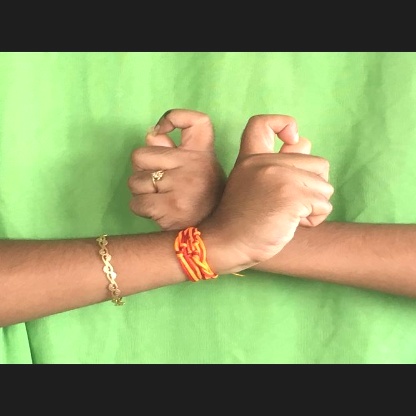
Mudra: Berunda